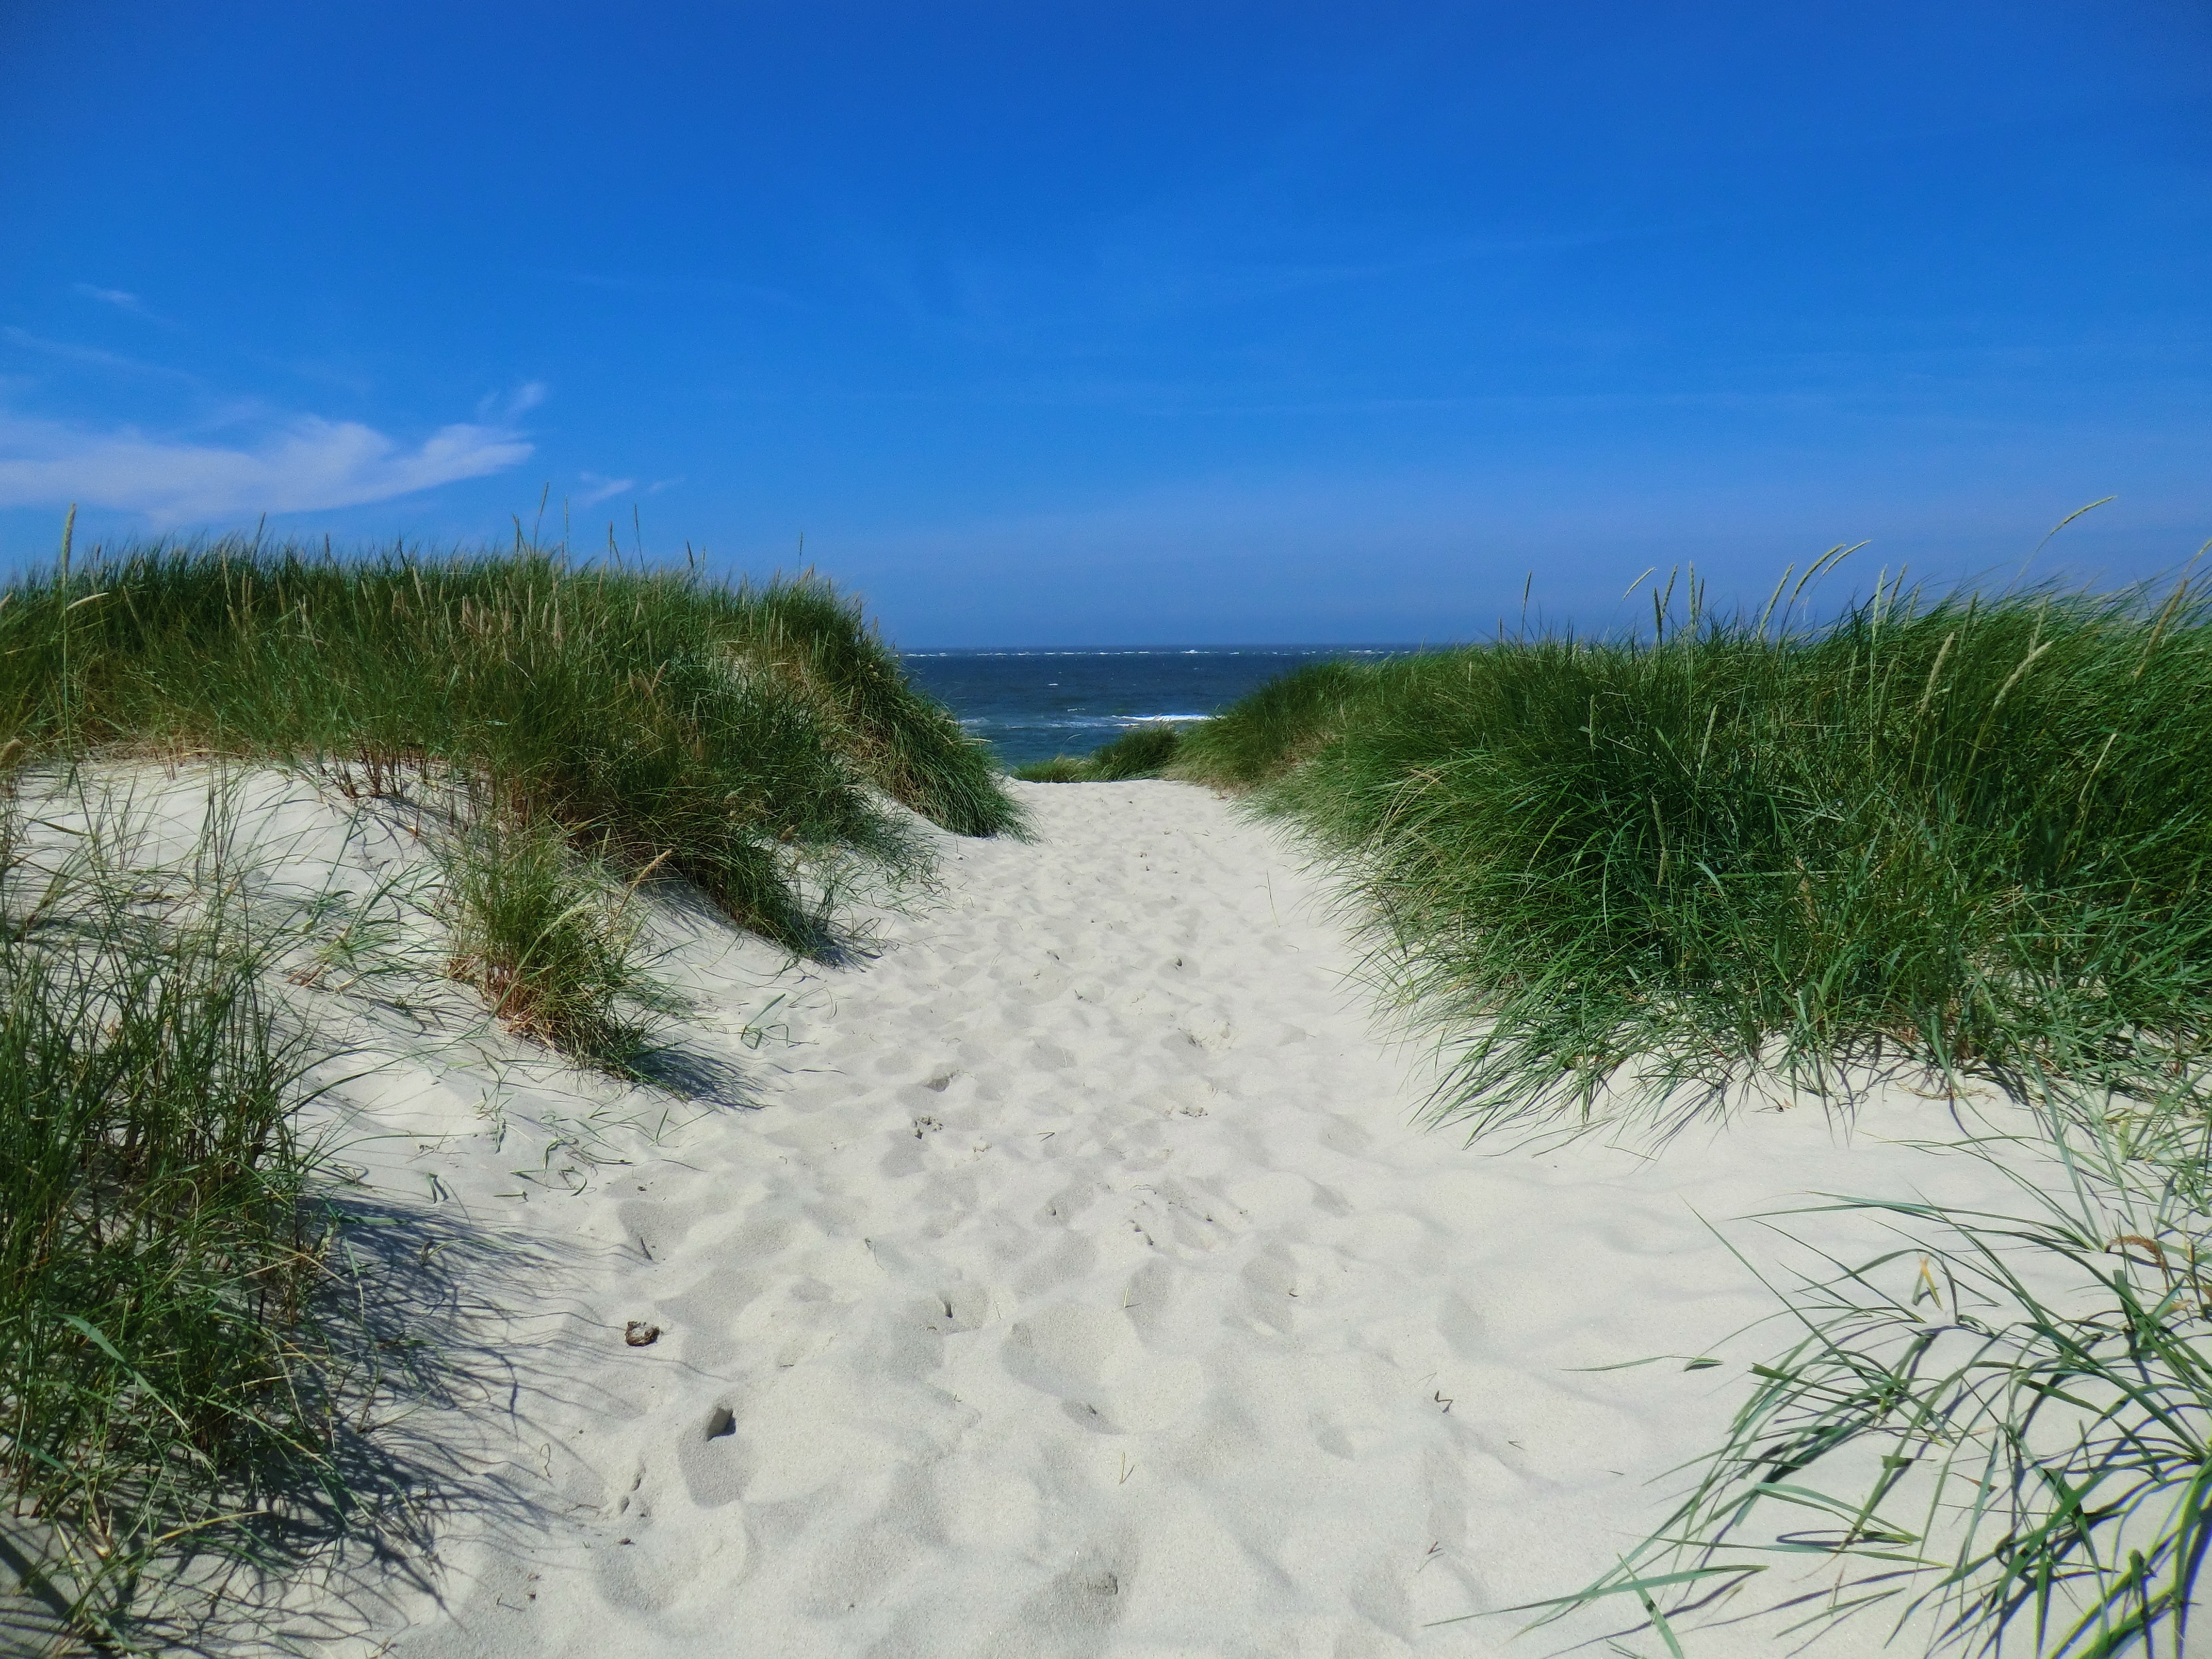
beach, landscape, sea, coast, water, nature, grass, sand, ocean, dune, shore, chair, coastal, summer, vacation, tourist, island, lonely, terrain, relaxing, outdoors, north, holidays, germany, habitat, watching, ecosystem, strandkorb, landform, sylt, st peter, natural environment, aeolian landform, grass family